Soledad Bengoecha de Cármena

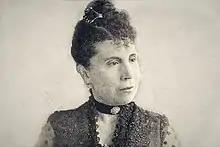
Soledad Bengoecha de Cármena

Soledad Bengoechea de Cármena (21 March 18491893) was a Spanish composer. She was born in Madrid, and studied music with Arriola, Jesús de Monasterio and Nicolás Rodríguez Ledesma. She died in Madrid.